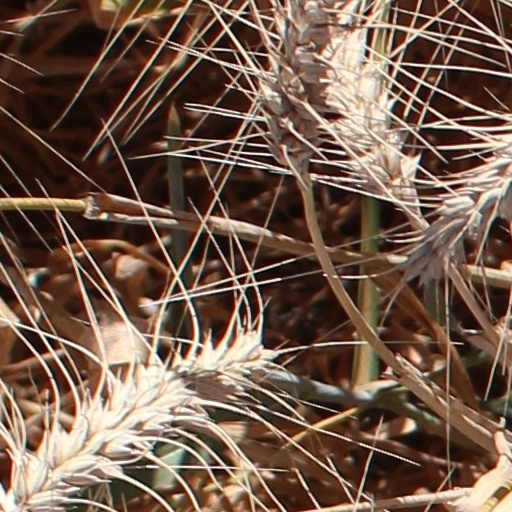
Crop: wheat